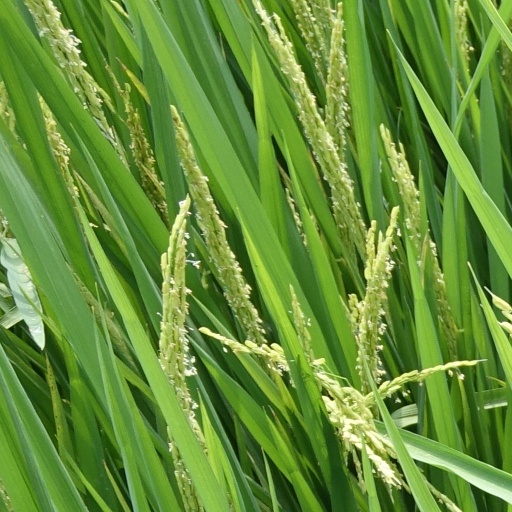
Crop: rice